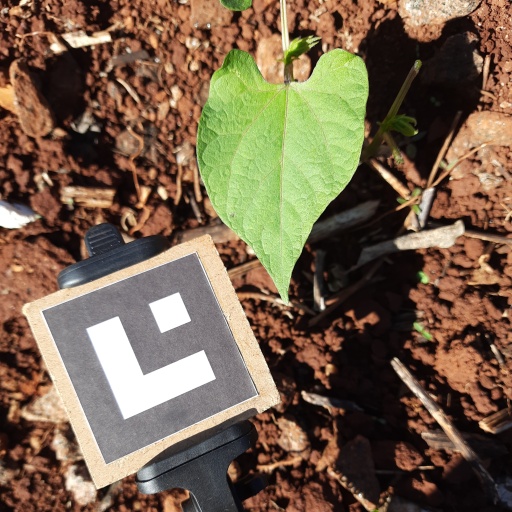
Observations: flat surface, no eating holes, under sunlight